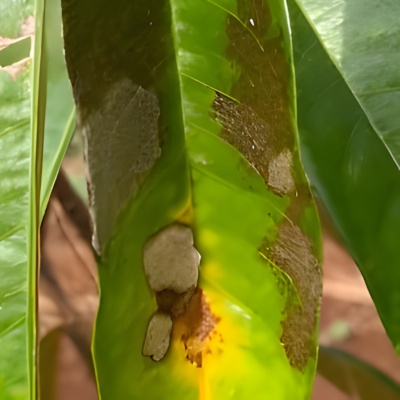
Label: Leaf_Rhizoctonia